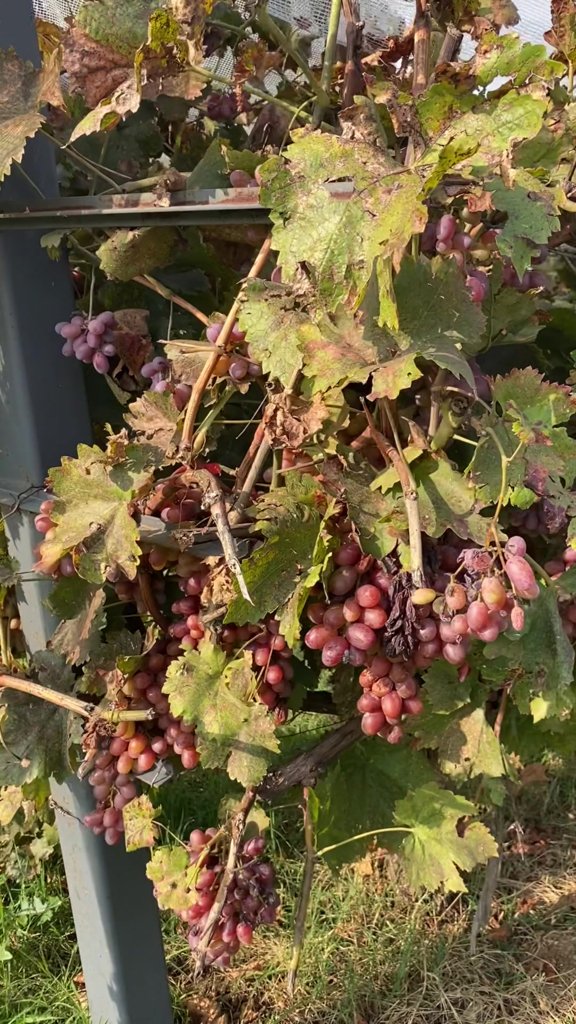
Berries visible: 155
Grape clusters: 10